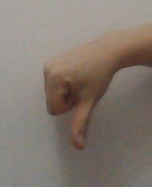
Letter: waw